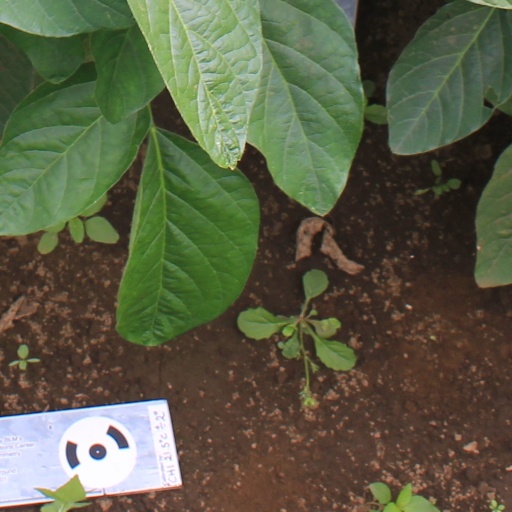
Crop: soybean